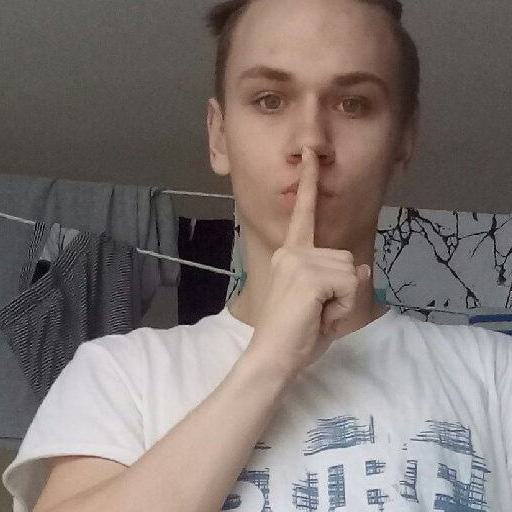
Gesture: mute